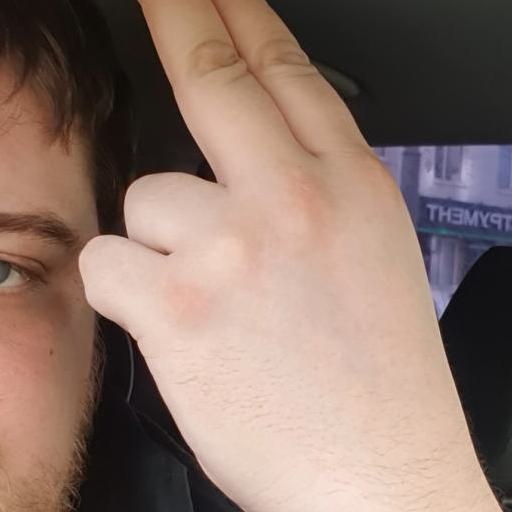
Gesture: two_up_inverted